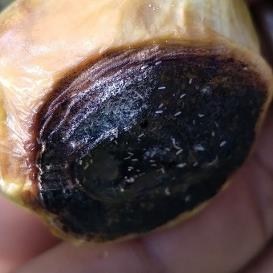
Crop: Tomato
Condition: blossom-end-rot-d